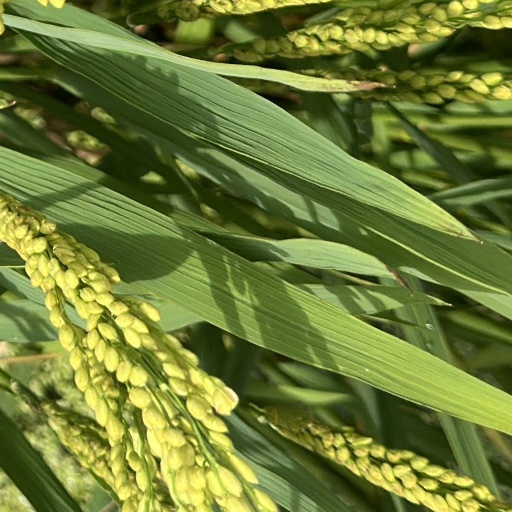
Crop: rice